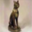
Label: cat